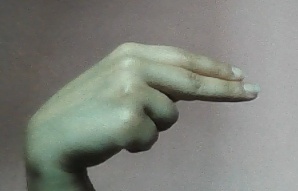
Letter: ain